Rampasasa

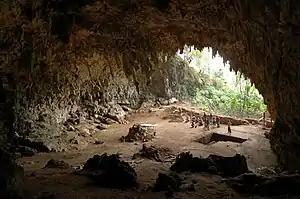
Cave where the remains of Homo floresiensis were discovered in 2003, Lian Bua, Flores, Indonesia [2007].

Rampasasa pygmies is a name given to a group of families described as pygmoid or Negrito, native to Waemulu village in Kecamatan , Manggarai Regency, Flores, Indonesia, following the discovery of "Homo floresiensis" in the nearby Liang Bua cave in 2003.